Schuylkill River Trail

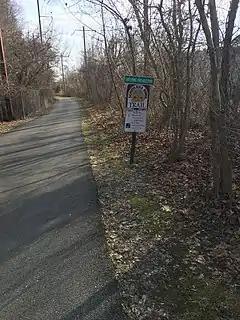
Trail entering Philadelphia

For phase 1, the northern section, upstream of Longford Road, is signed along the low volume Port Providence Road and Walnut Street, which run along the left bank of the Canal, to reach Mont Clare. In a second phase of construction for the northern segment, the Canal towpath on the canal right bank will be refurbished, and a small bridge constructed over a spillway near Port Providence. On February 14, 2008, a meeting was held to announce the survey work for the Phase 2 extension. This would provide an off-road alternative between Longford Road and Mont Clare. It was expected that the towpath restoration itself would commence in the fall of 2010, but Montgomery County put the project on hold due to budget constraints. In early 2013, construction was started on the towpath portion of the trail with improvements to the Route 29 underpass and construction of a new spillway and foot bridge opposite Port Providence.